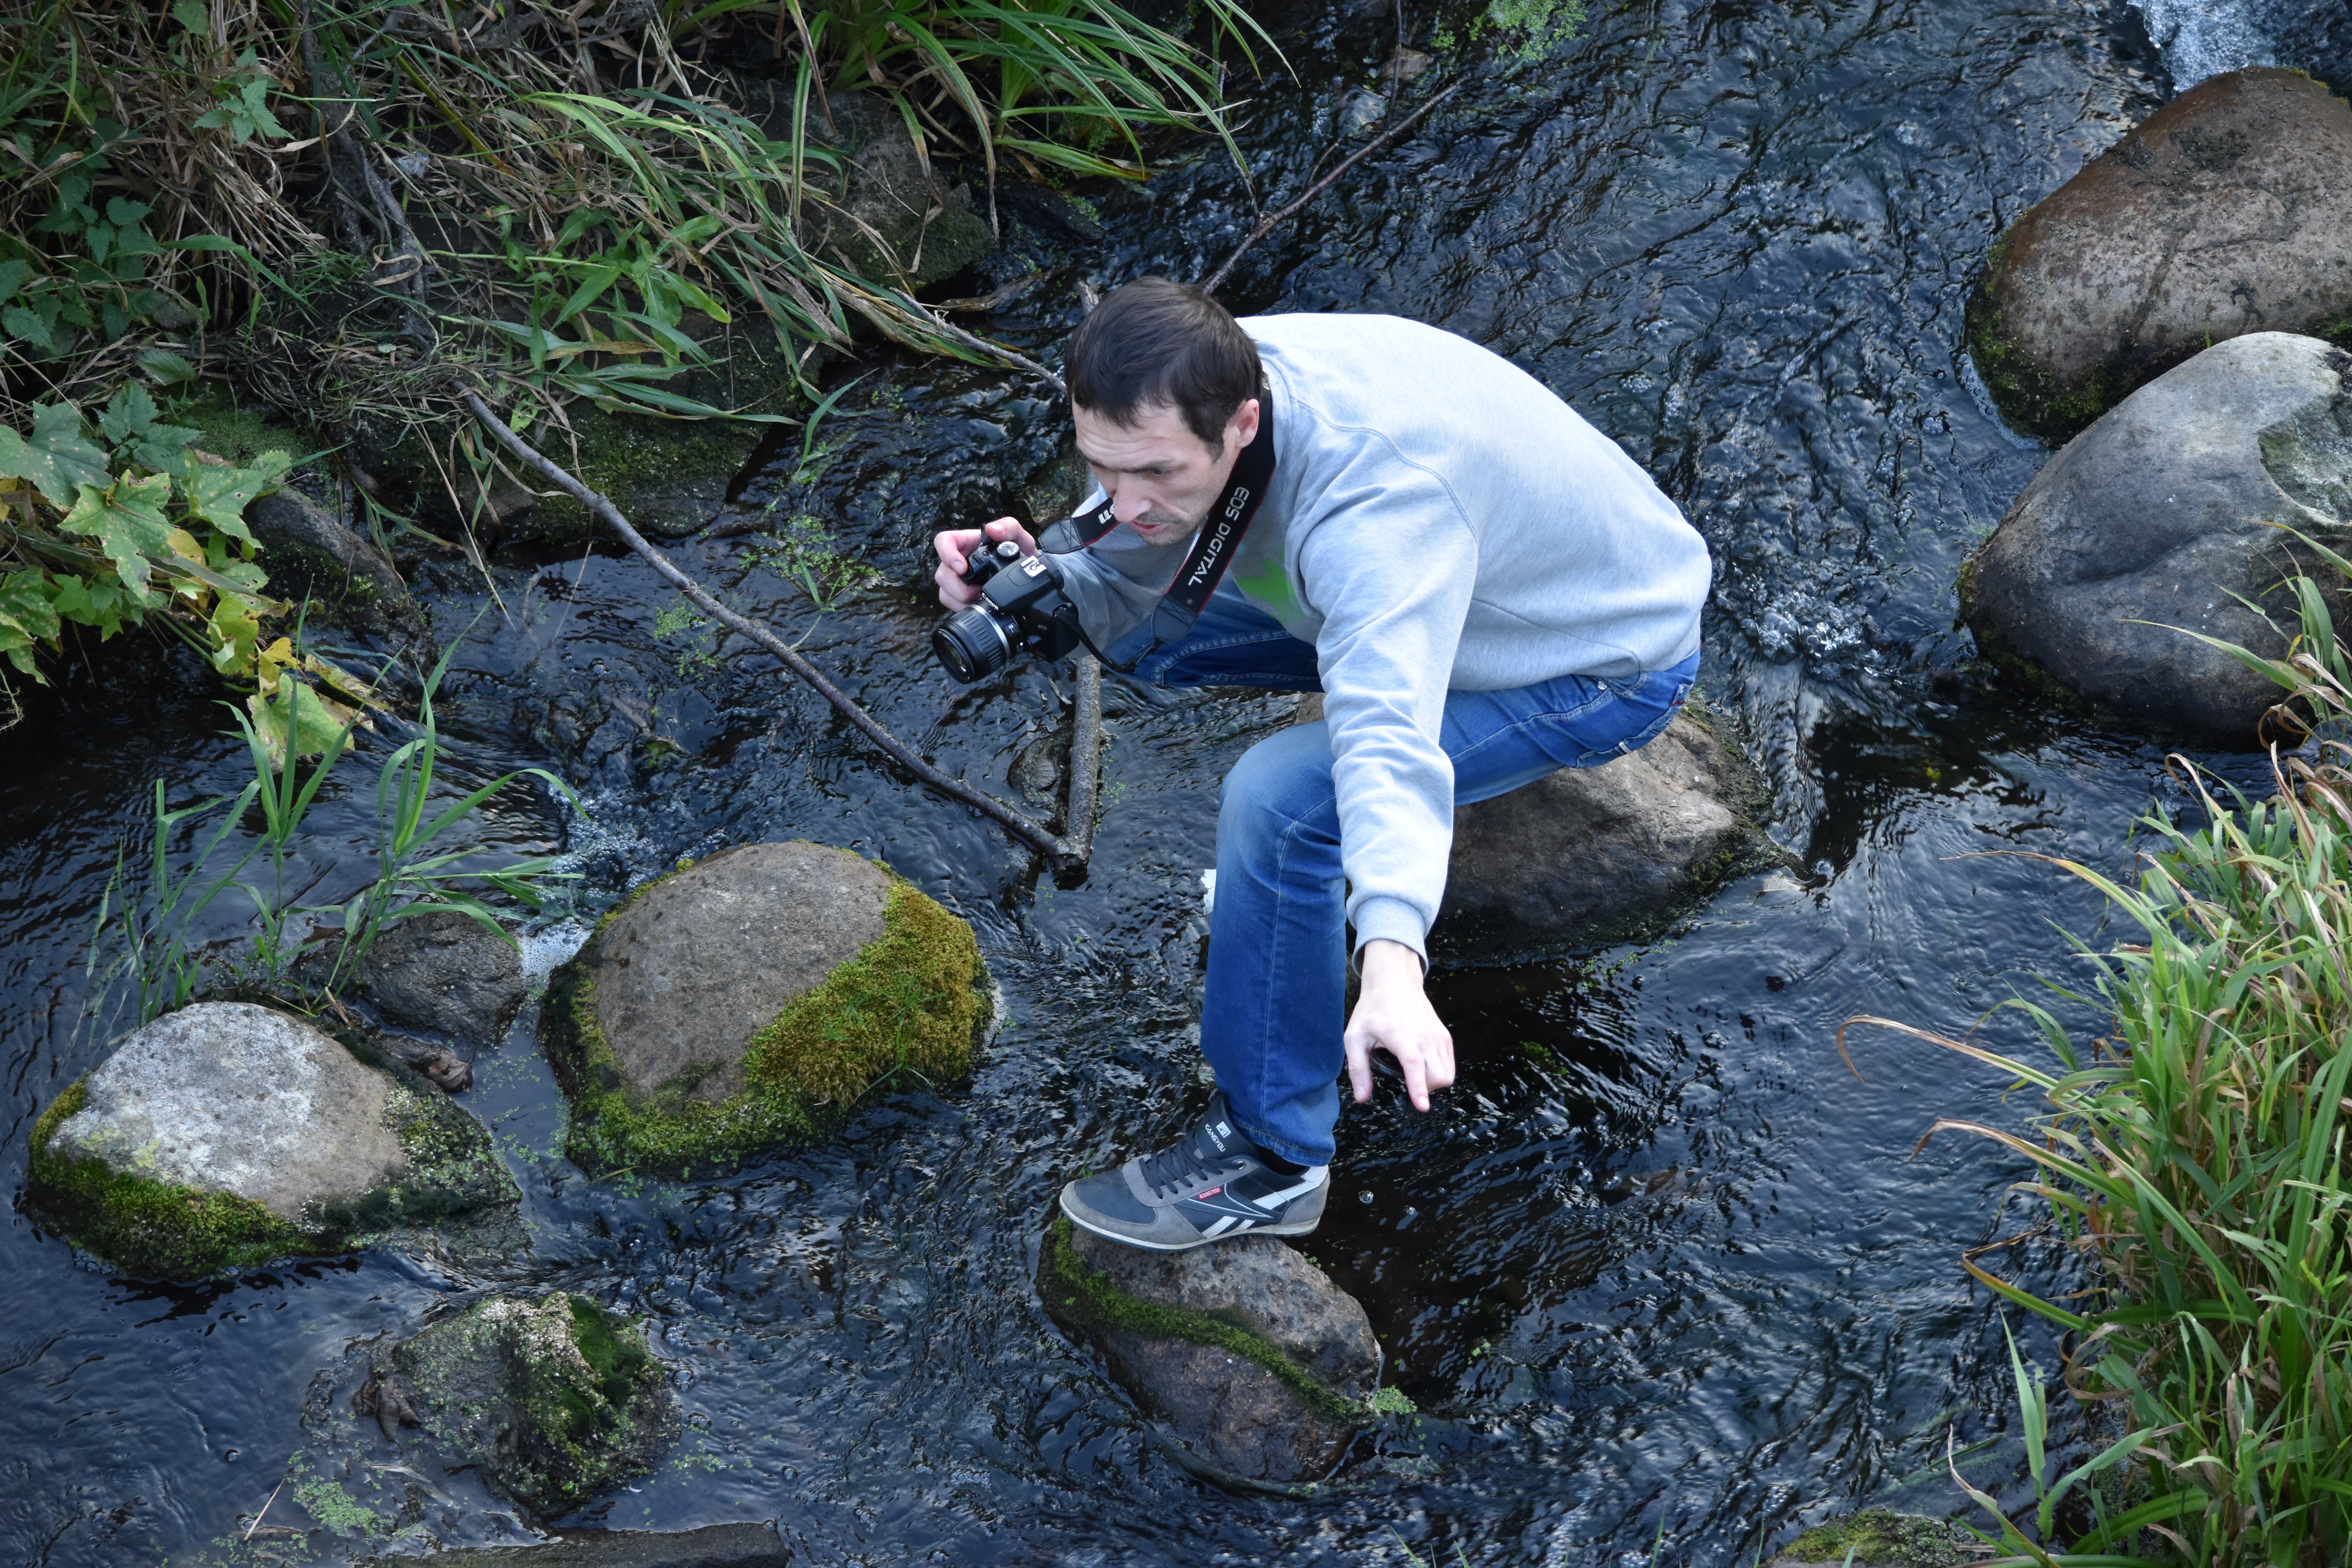
water, nature, forest, rock, wilderness, photographer, adventure, river, pond, stream, jungle, snapshot, moment, each